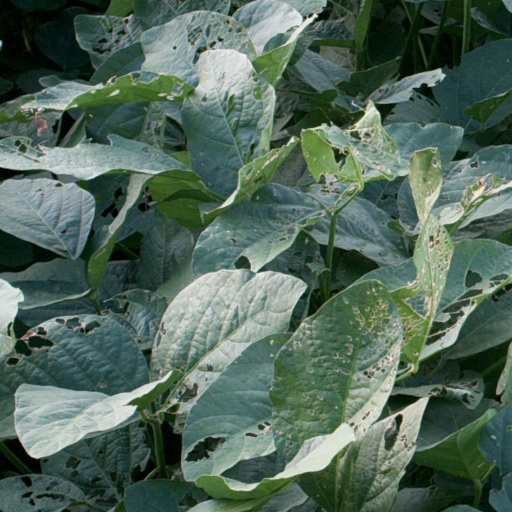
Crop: soybean